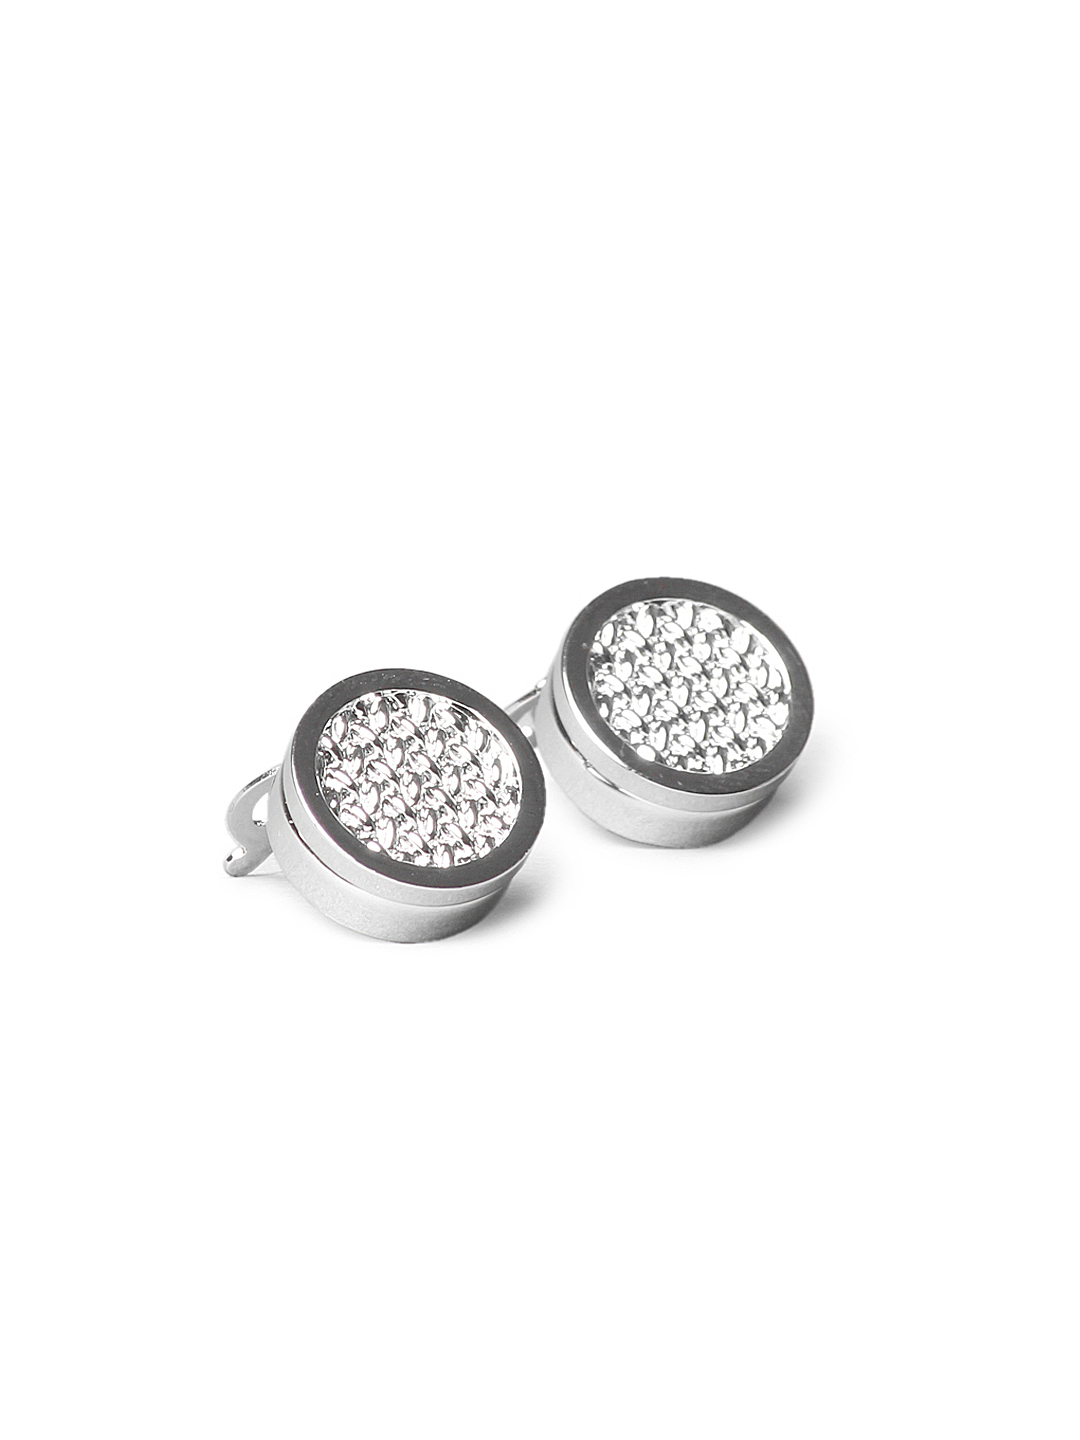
Belmonte Men Steel Button Covers
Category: Accessories / Cufflinks / Cufflinks
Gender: Men
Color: Steel
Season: Fall 2012
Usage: Formal